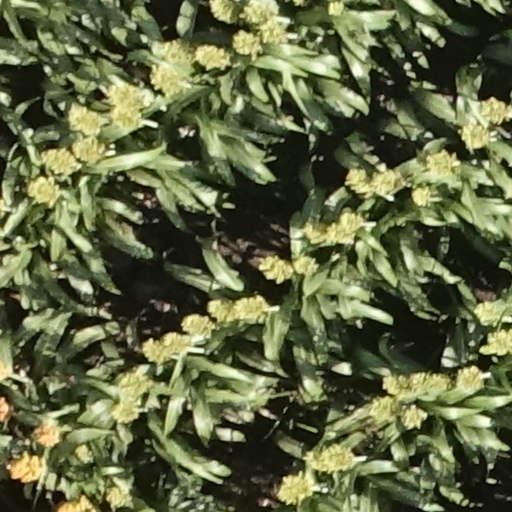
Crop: sorghum